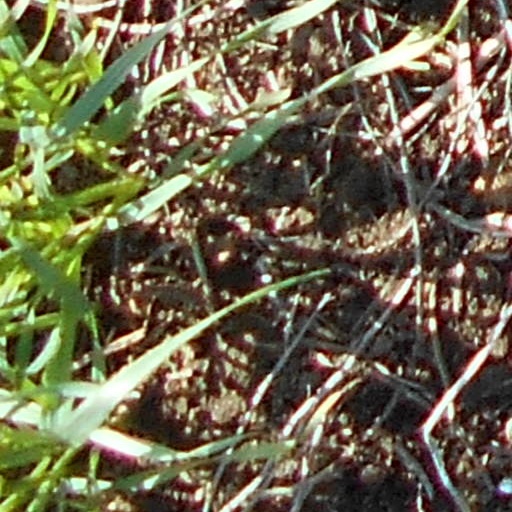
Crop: wheat